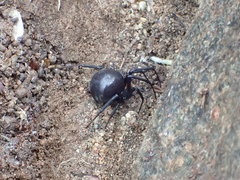
Species: Lactrodectus_hesperus